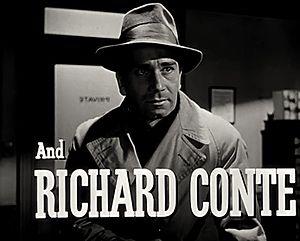
La Proie est un film américain réalisé par Robert Siodmak sorti en 1948.